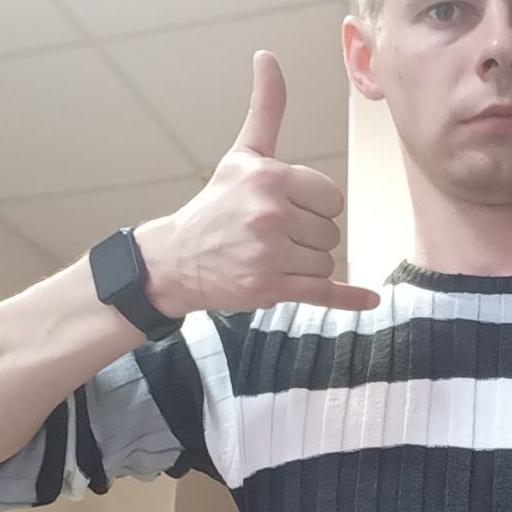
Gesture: call